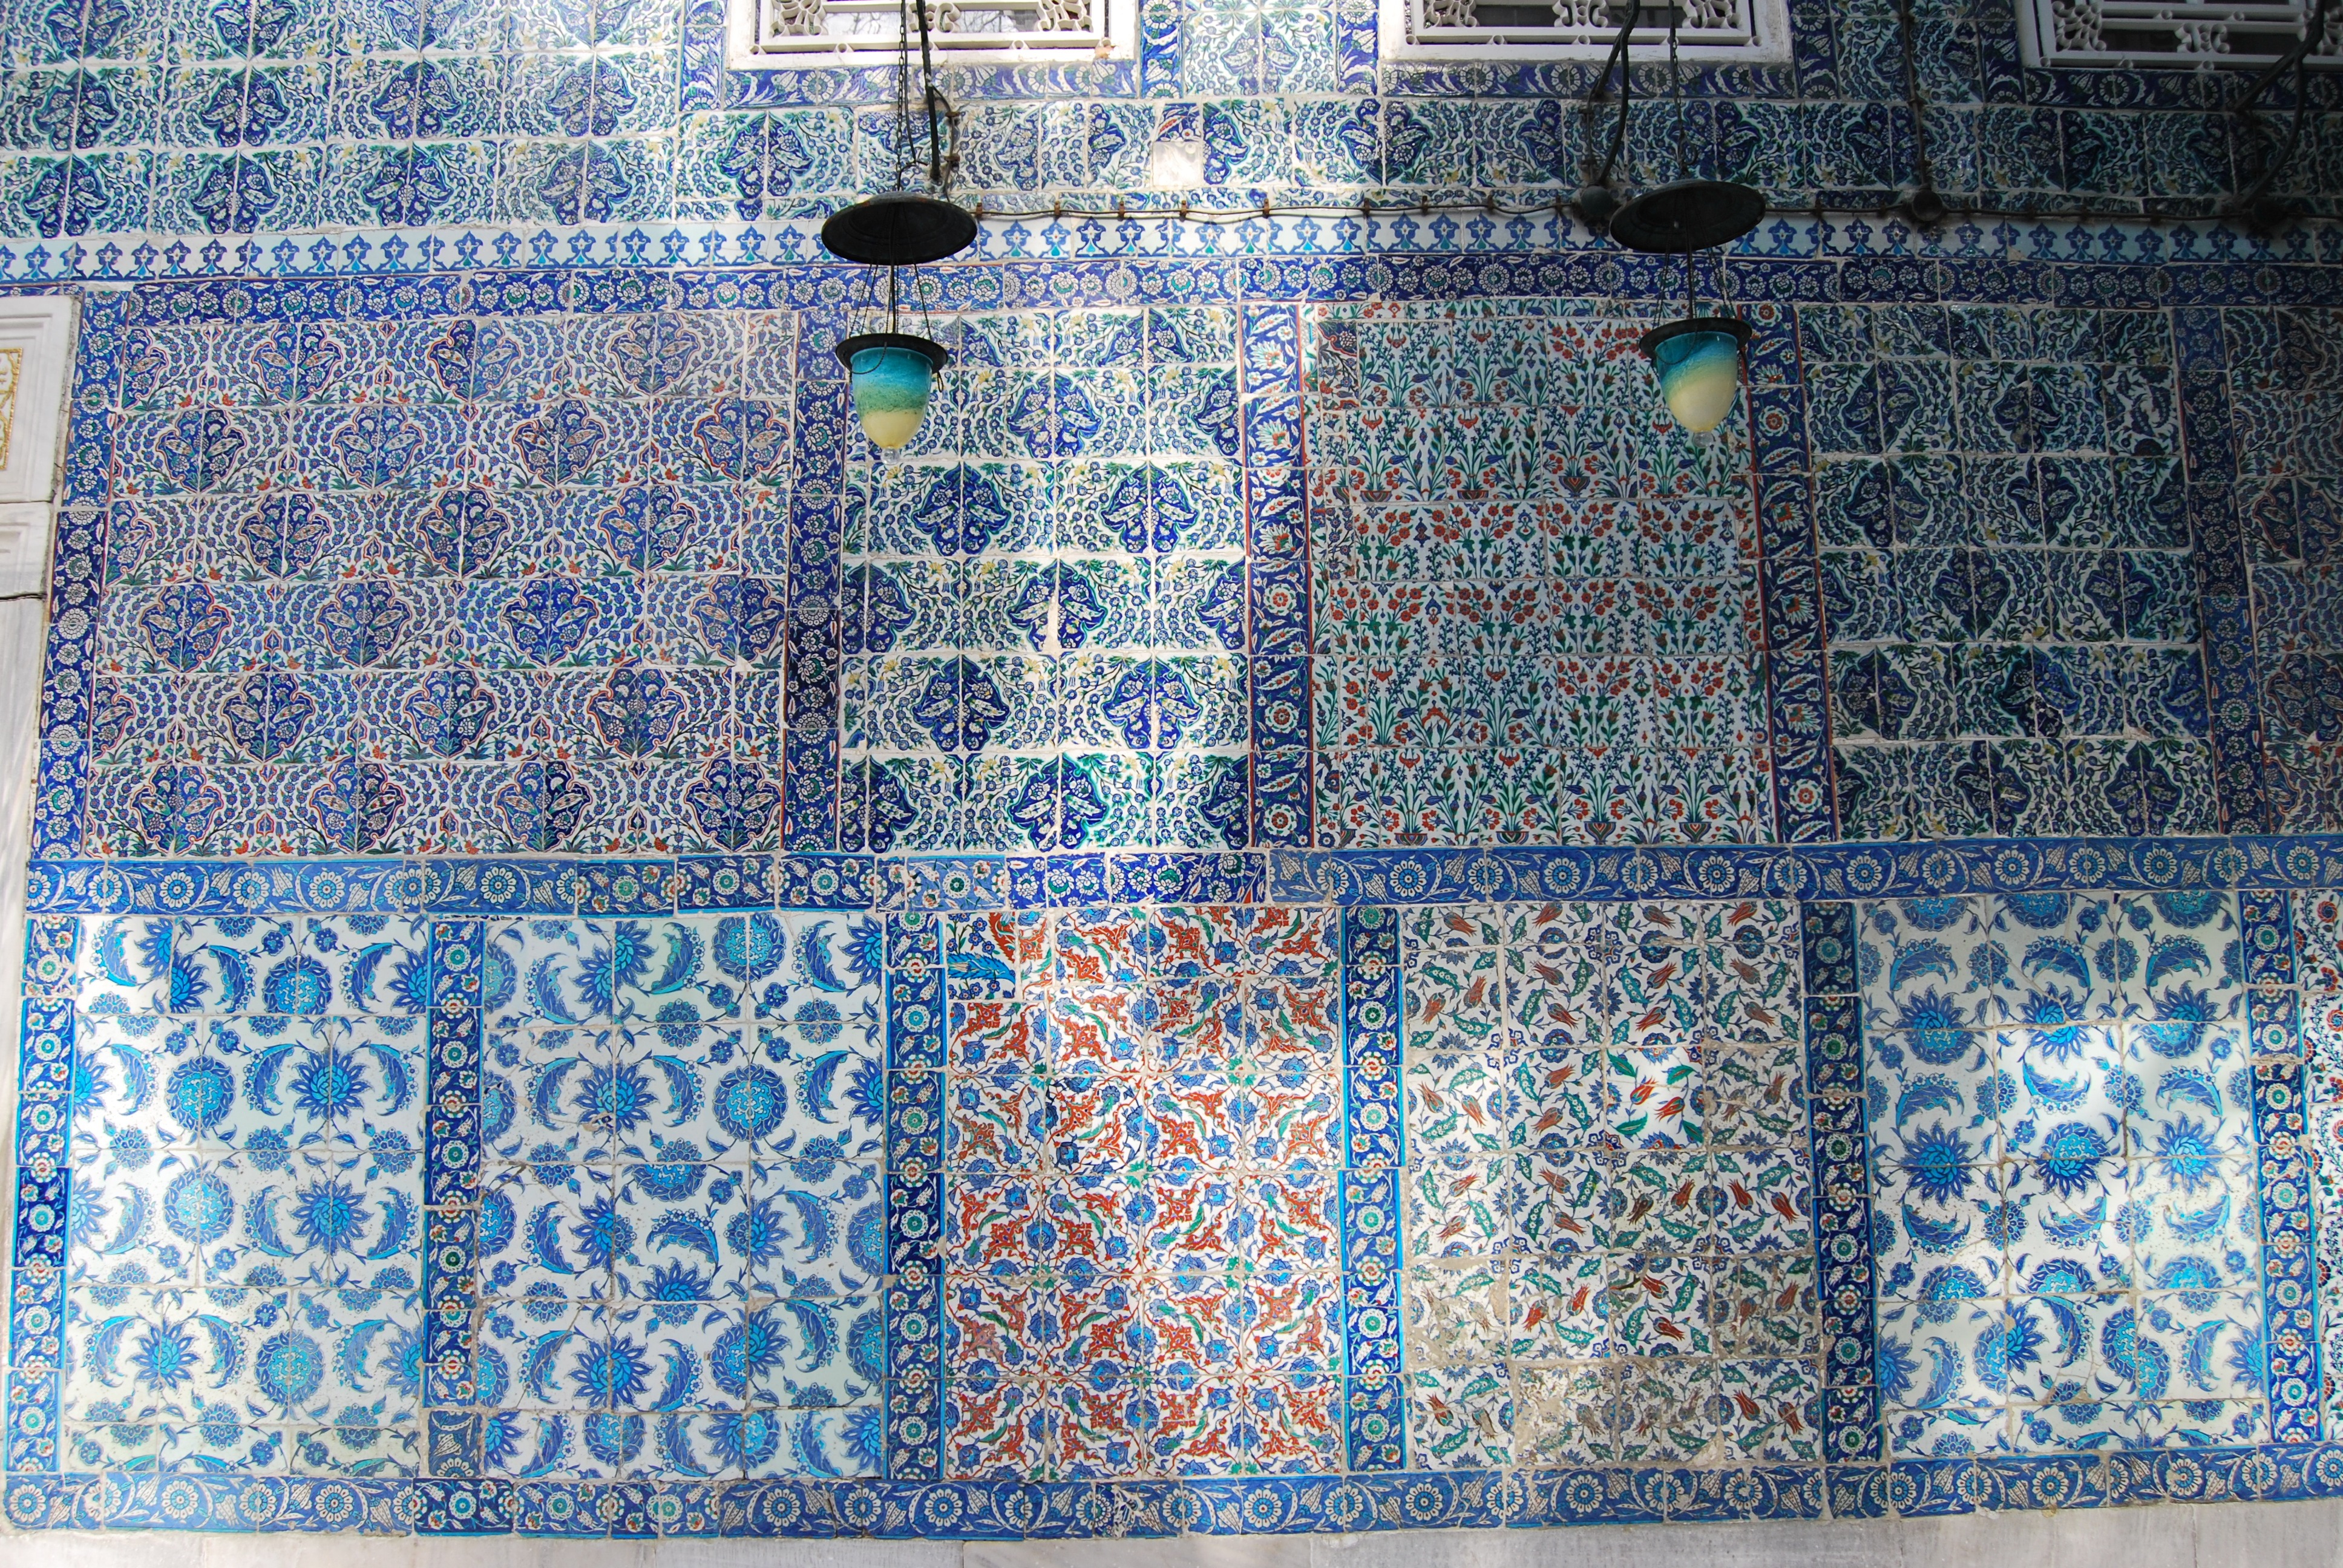
pattern, blue, material, textile, art, design, turkey, istanbul, mosque, flooring, iznik, eyup